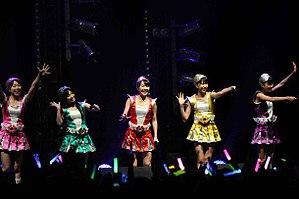
gauche à droite: Ayaka Sasaki, Momoka Ariyasu, Kanako Momota(leadeuse), Shiori Tamai, Reni Takagi
Momoiro Clover Z, ou en abrégé Momoclo, est un groupe féminin de J-pop et pop punk japonais. Le groupe est composé d'idoles japonaises ayant commencé leur carrière en mai 2008.